Puntland–Somaliland dispute

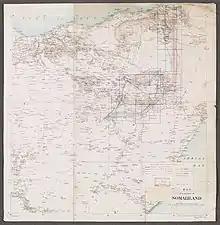
Map showing the eastern boundaries of Somaliland by the Somaliland Treaties. The Anglo-Italian Boundary.

The territory was historically part of British Somaliland, a British protectorate that was granted independence in 1960 and then formed a union with neighboring Italian colony Trust Territory of Somaliland to form the Somali Republic. When the Somaliland War of Independence was concluded and the Somali Civil War broke out, Somaliland declared independence from Somalia in 1991 as a successor state to the British protectorate and declared independence from Somalia.